1970 Swedish general election

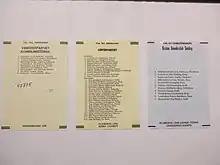
Examples of ballot papers used for 1970 Swedish general (yellow) and regional (blue) elections

General elections were held in Sweden on 20 September 1970, two years ahead of schedule because of the opening of the newly unicameral Riksdag. The Social Democratic remained the largest party, winning 163 of the 350 seats and gathered enough support to remain in power under its 1969 elected leader, Prime Minister Olof Palme.